757th Airlift Squadron

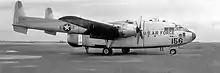
Fairchild C-119G Flying Boxcar

In January 1955, the 757th's parent was reactivated at Andrews Air Force Base, Maryland as the 459th Troop Carrier Group. During the first half of 1955, the Air Force began detaching Air Force reserve squadrons from their parent wing locations to separate sites. The concept offered several advantages: communities were more likely to accept the smaller squadrons than the large wings and the location of separate squadrons in smaller population centers would facilitate recruiting and manning. As it finally evolved in the spring of 1955, the ConAC plan called for placing Air Force reserve units at fifty-nine installations located throughout the United States. As one of the first three squadrons involved in the program, the squadron was activated at Byrd Field, Virginia as the 757th Troop Carrier Squadron. At Byrd Field, the squadron began training with the Curtiss C-46 Commando. In the summer of 1956, the squadron participated in Operation Sixteen Ton during its two weeks of active duty training. Sixteen Ton was performed entirely by reserve troop carrier units and moved United States Coast Guard equipment From Floyd Bennett Naval Air Station to Isla Grande Airport in Puerto Rico and San Salvador in the Bahamas. After the success of Operation Sixteen Ton, the squadron began to use inactive duty training periods for Operation Swift Lift, transporting high priority cargo for the air force and Operation Ready Swap, transporting aircraft engines, between Air Materiel Command’s depots.